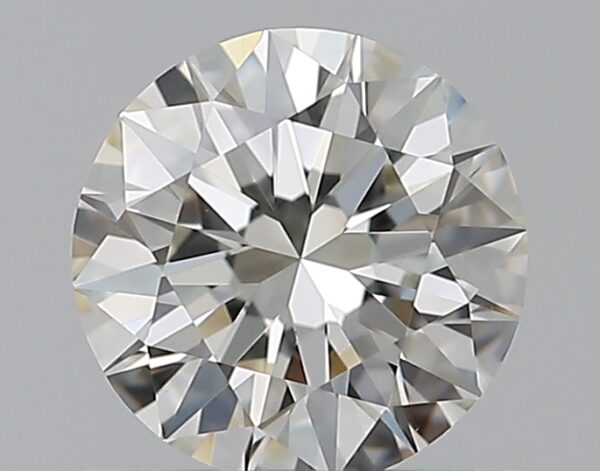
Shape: round
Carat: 0.5
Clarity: VVS1
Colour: H
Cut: EX
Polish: EX
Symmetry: EX
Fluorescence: F
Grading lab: GIA
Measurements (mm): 5.09 x 5.13 x 3.14